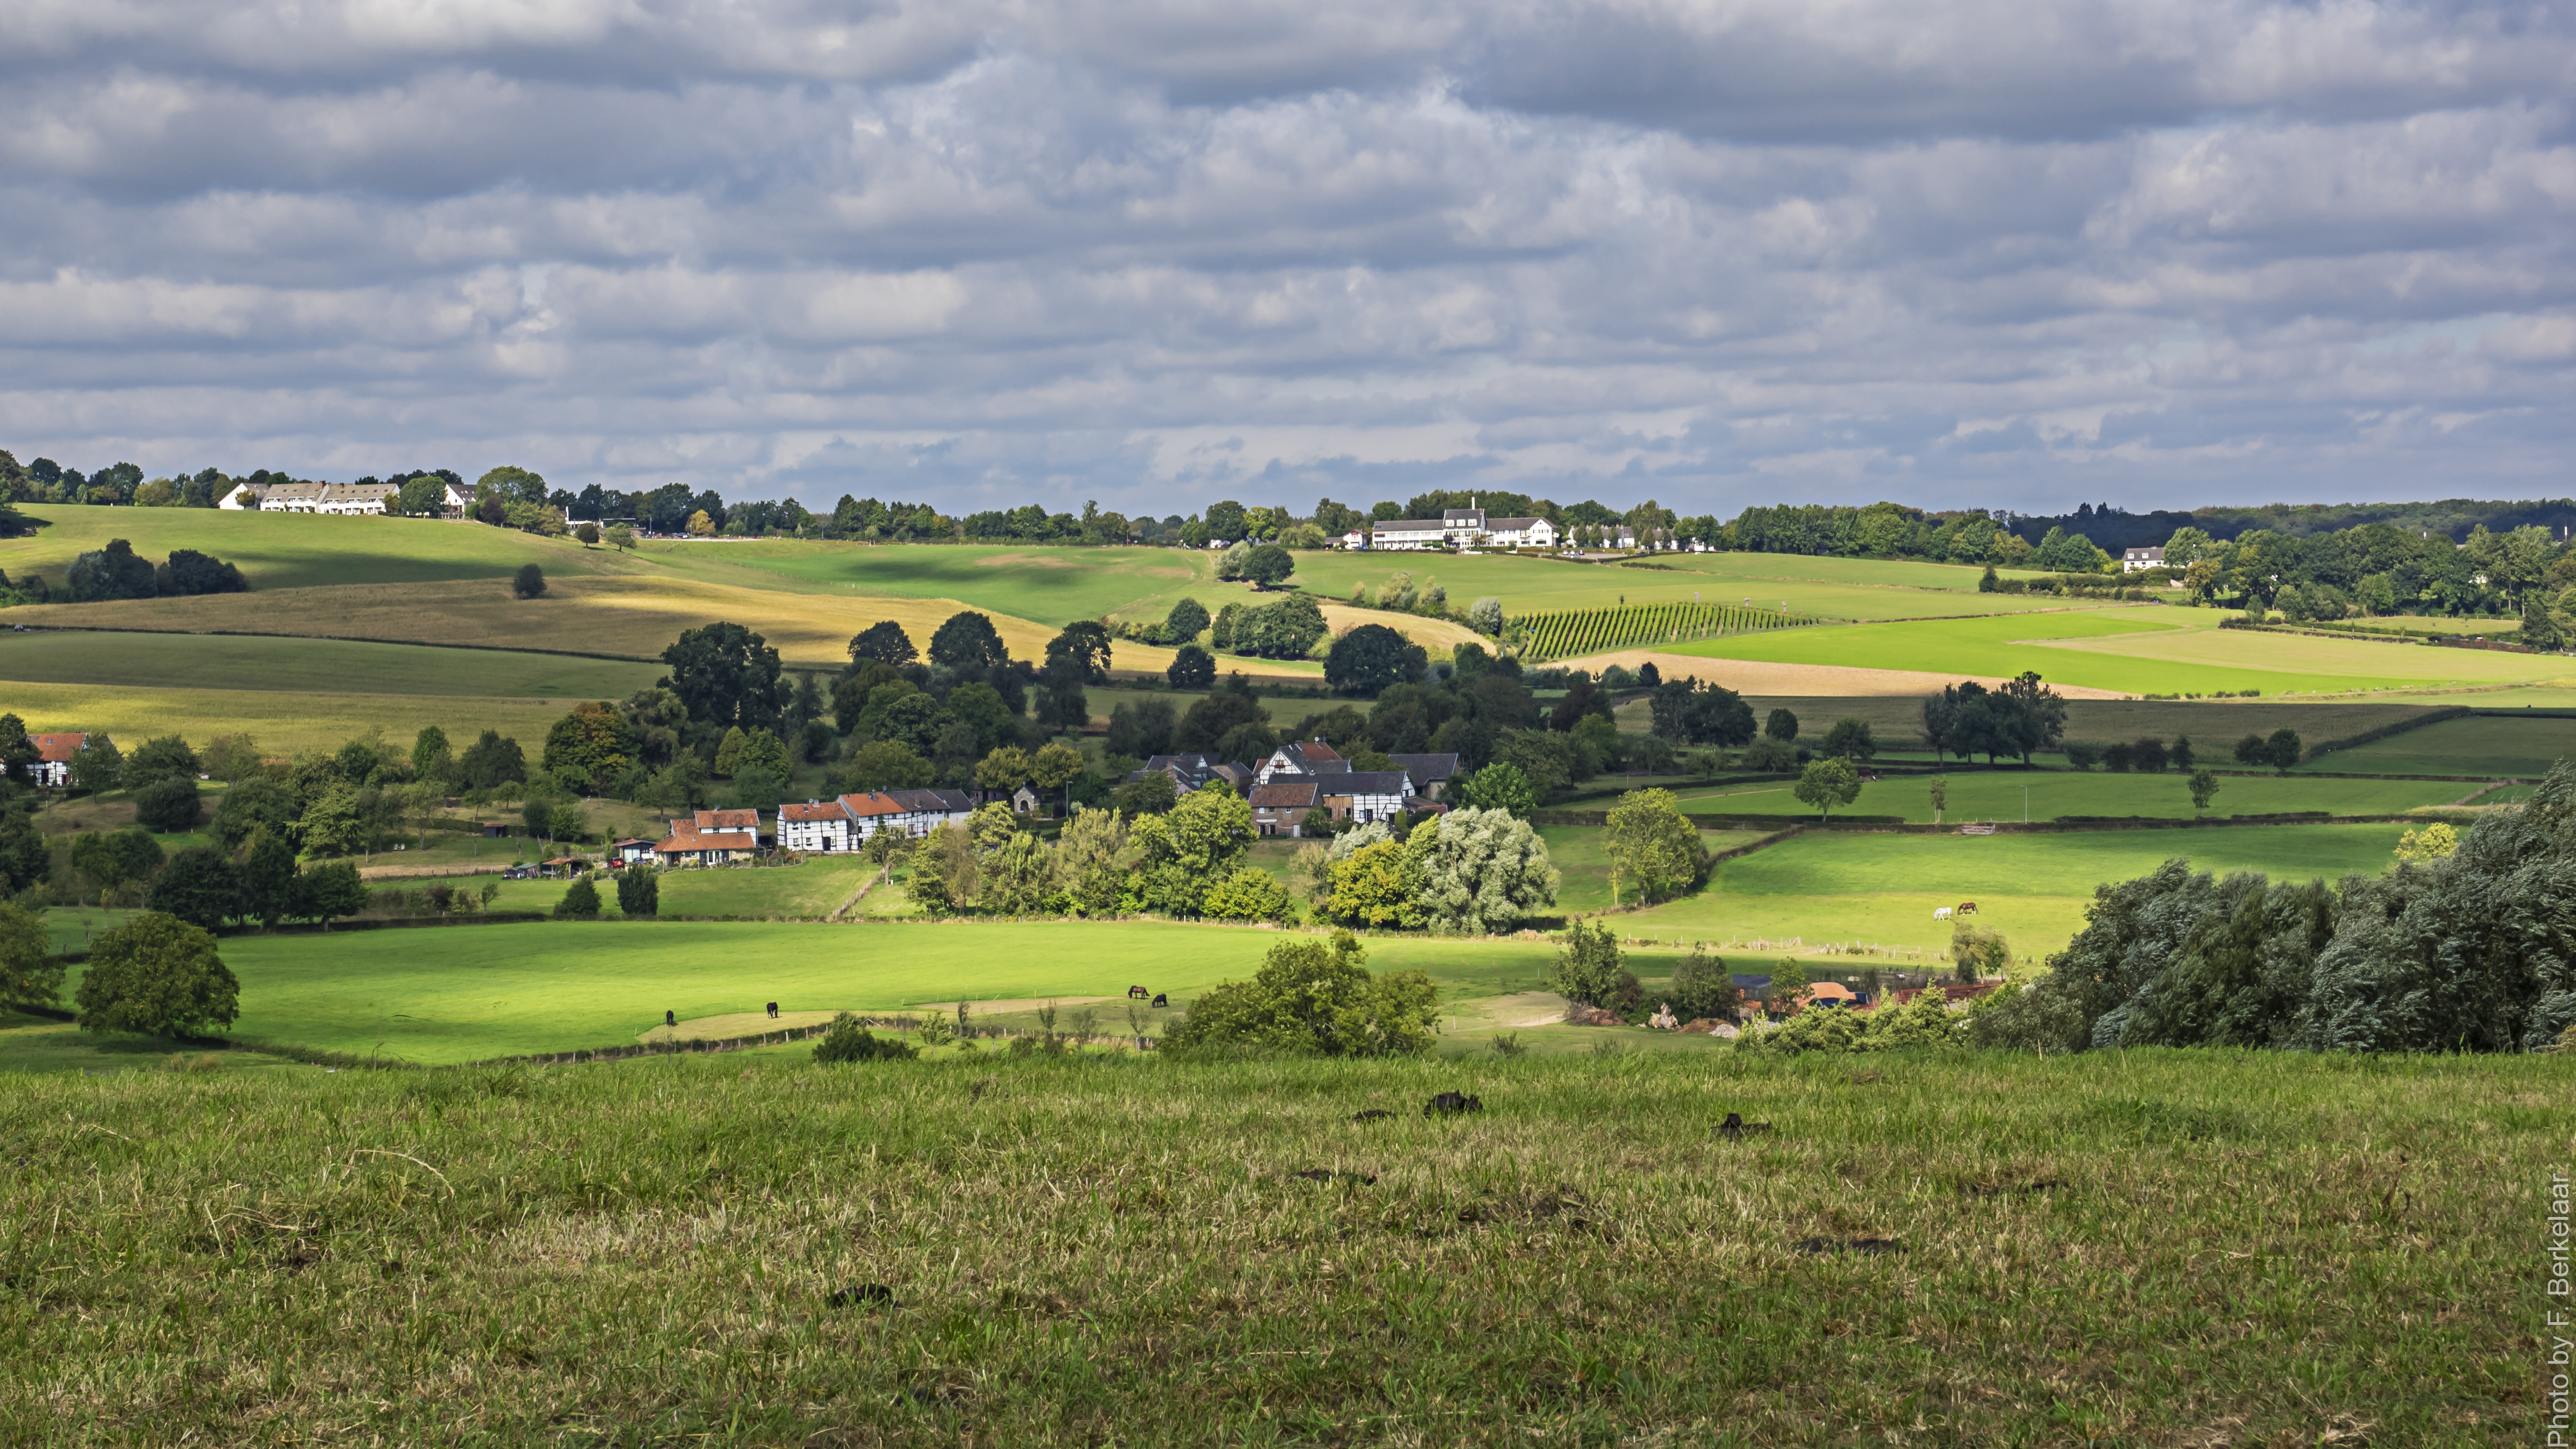
landscape, grass, structure, field, farm, lawn, meadow, prairie, hill, green, pasture, agriculture, plain, golf course, golf club, nederland, grassland, plateau, limburg, nl, olympusm1240mmf28, zuidlimburg, provincielimburg, geuldal, epen, cottssen, vijlen, hetlimburgslandschap, cottessen, rural area, sport venue